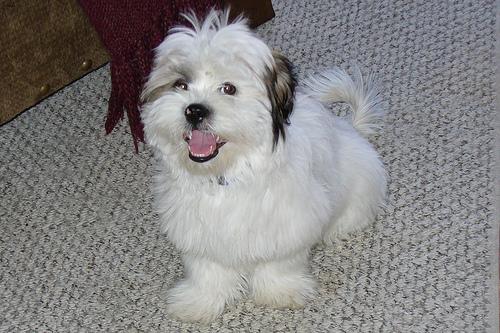
Breed: havanese